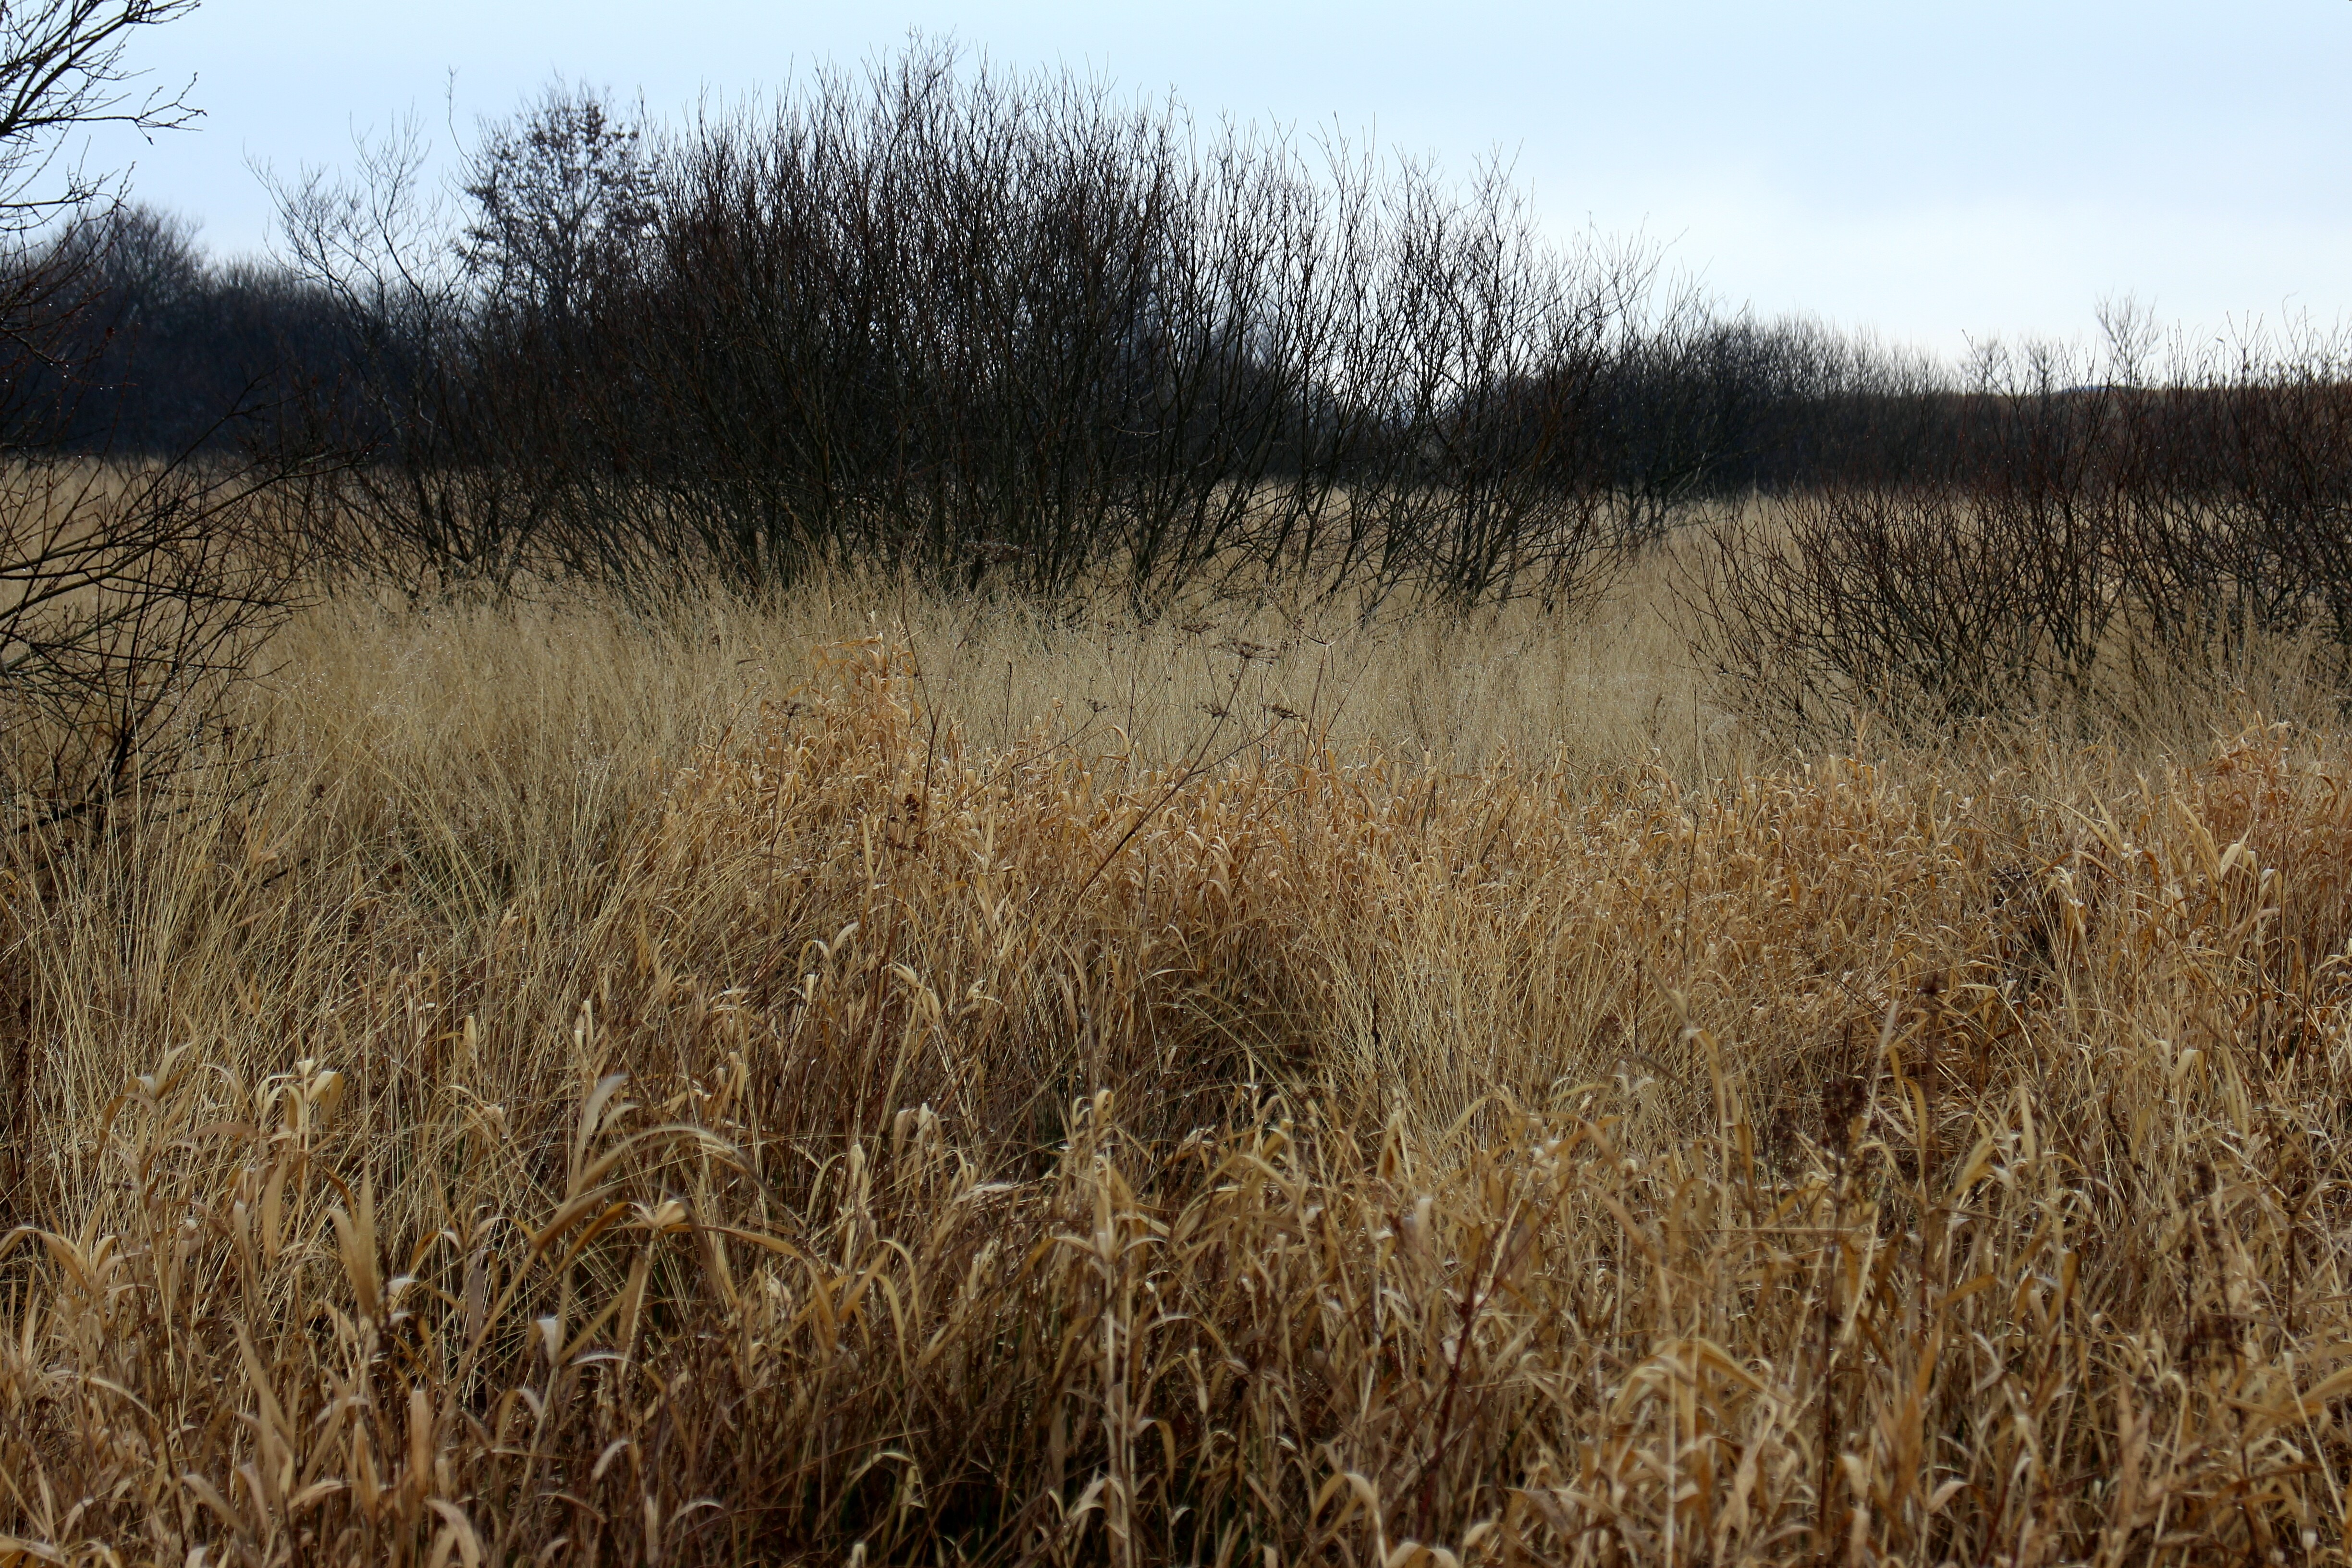
nature, grass, marsh, swamp, wilderness, plant, field, meadow, prairie, reed, wildlife, bush, autumn, flora, savanna, plain, grassland, bushes, wetland, habitat, time of year, ecosystem, steppe, rural area, flowering plant, new year's eve, fen, natural environment, grass family, land plant, phragmites